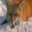
Label: fox